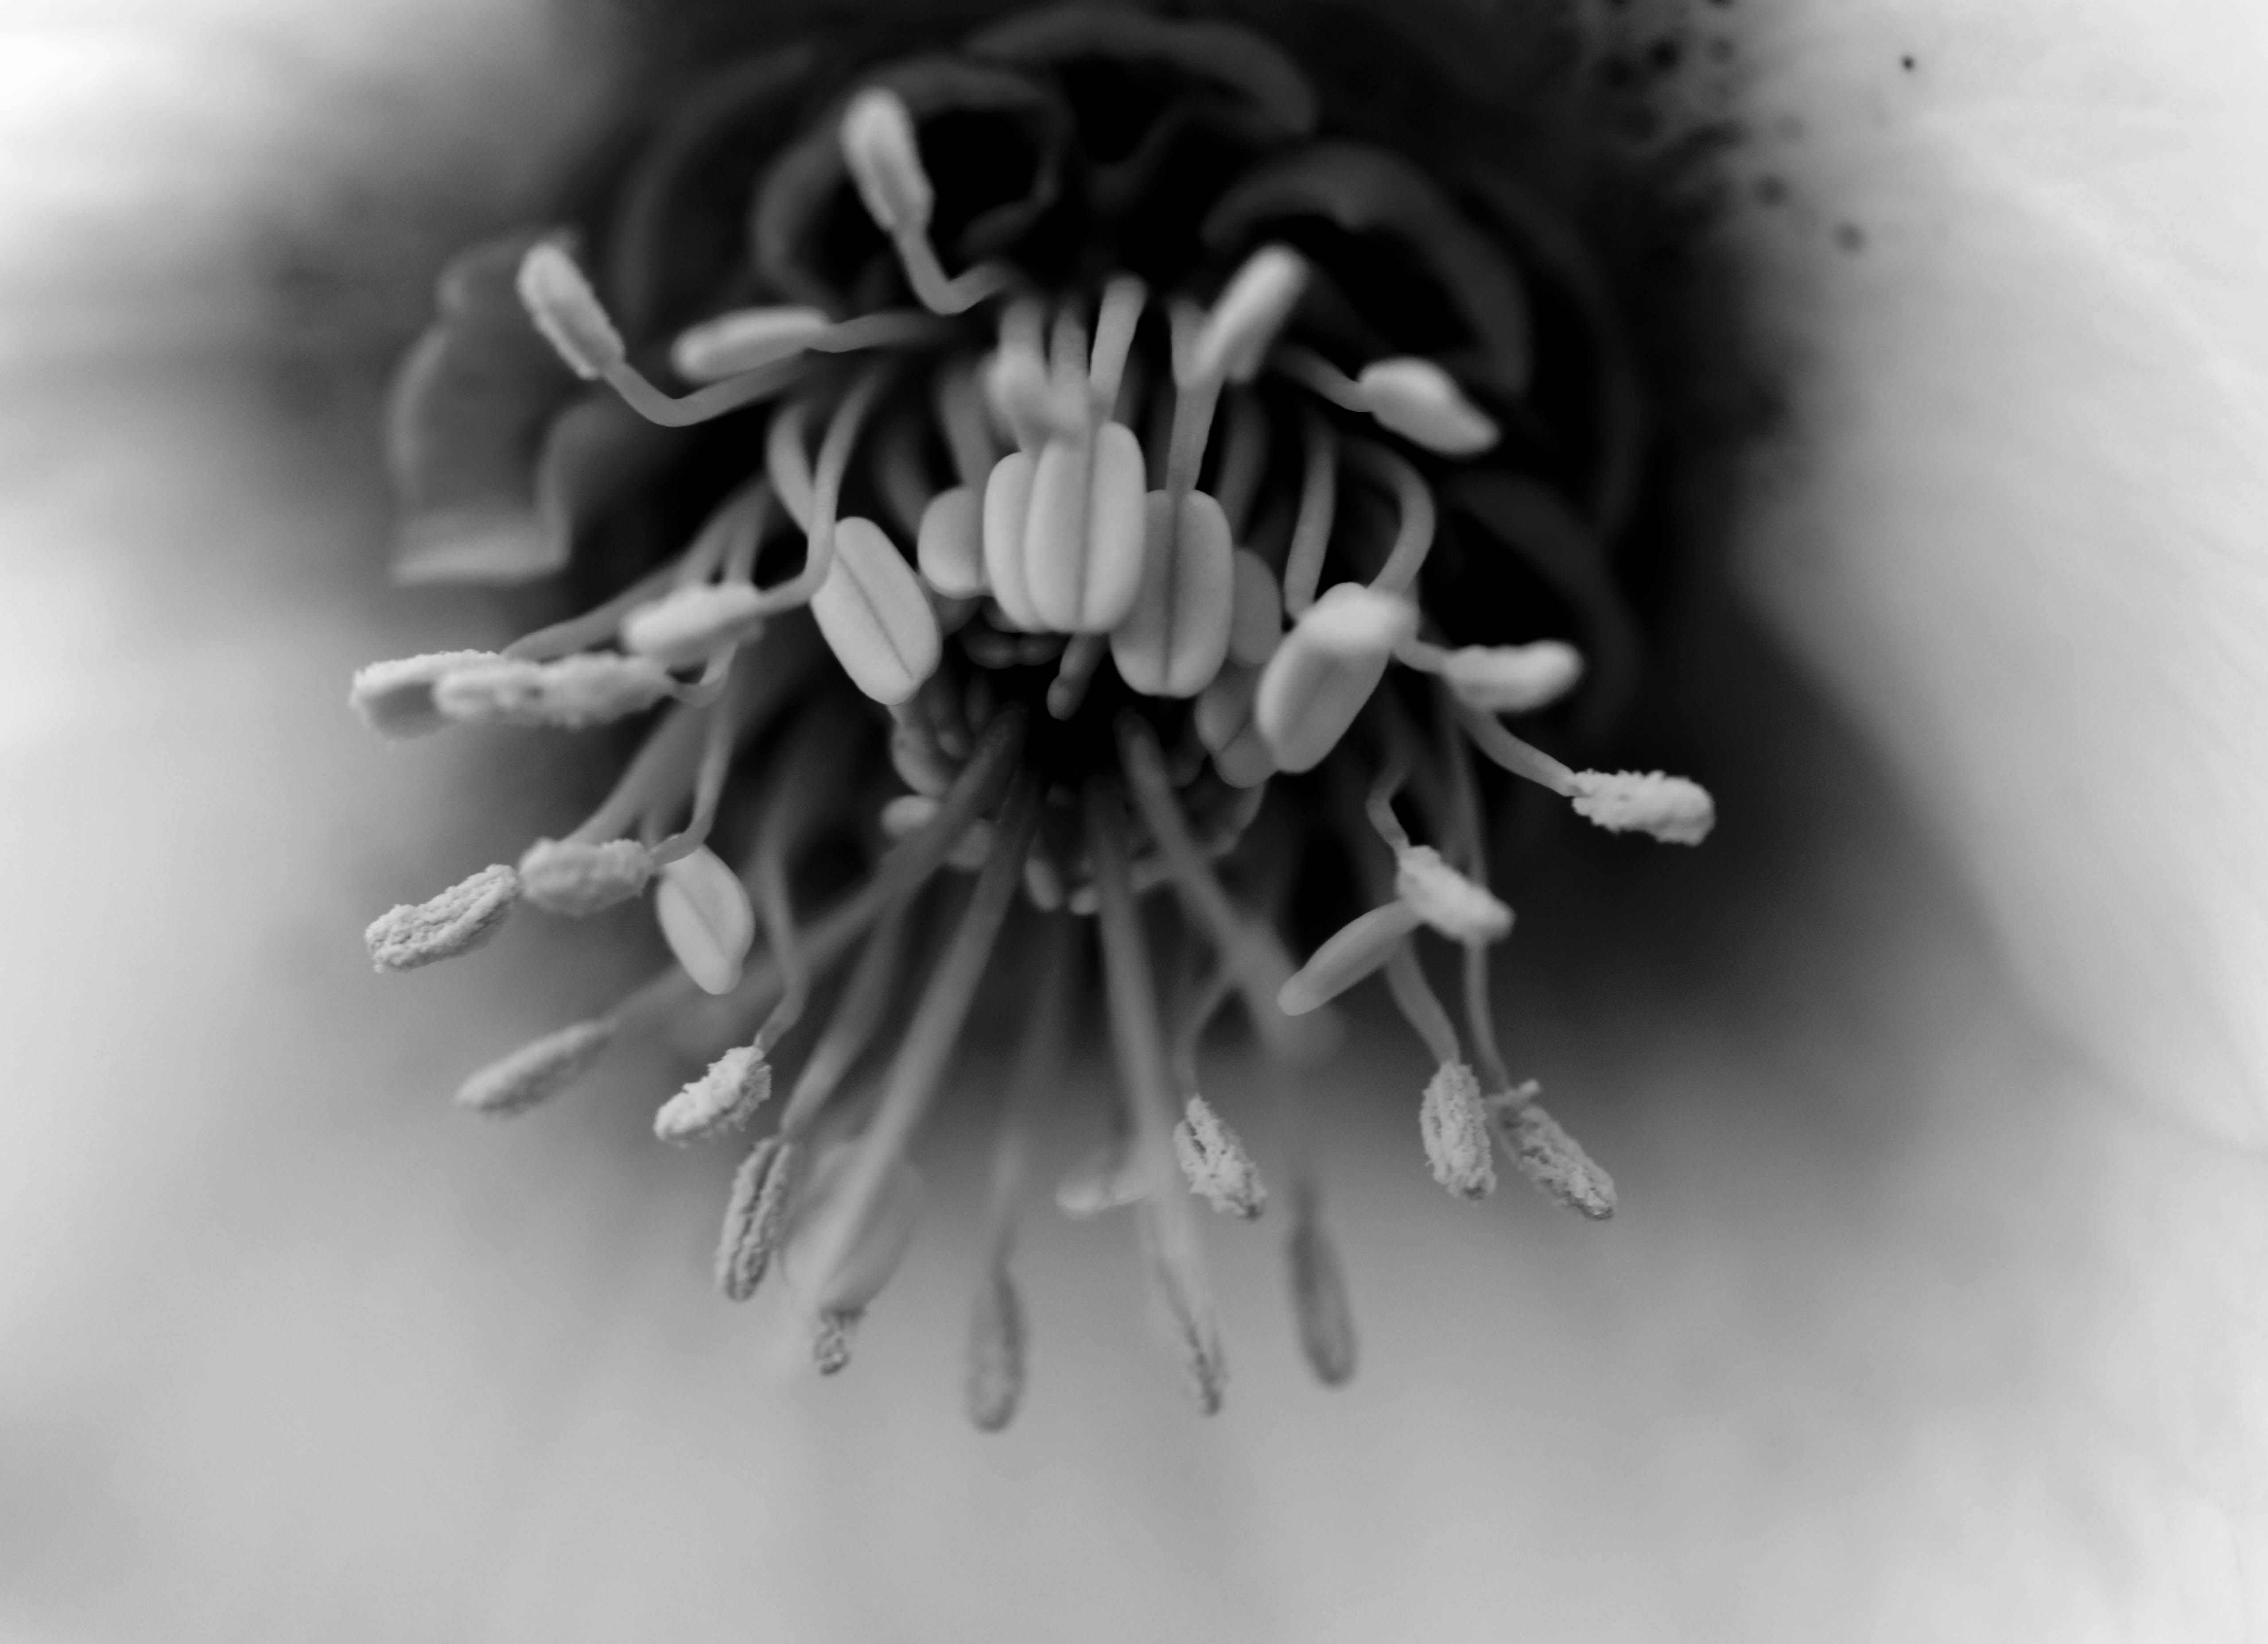
Hellebore Heart
The image focused on the reproductive organs at the center of a flower. Numerous stamens with big anthers radiate out from the center, encircled by several pistils. Outer petals are blurred softly, highlighting the meticulous work of the center of the flower.
Extreme Close-up: The frame focuses intensely on the central reproductive parts of the flower, filling the entire image with its intricate details.
Labels: Plant, Pollen, Anther, Flower, Petal
Camera: NIKON CORPORATION NIKON D7500
Lens: 105.0 mm f/2.8, Sigma Macro 105mm F2.8 EX DG OS HSM
Aperture: F6.3
Exposure: 1/160 sec
ISO: 720
Focal length: 105.0 mm